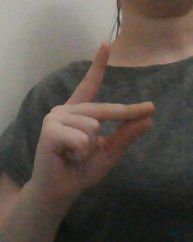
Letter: ta